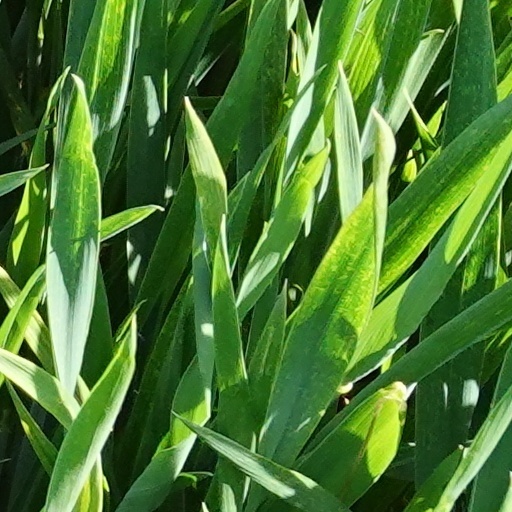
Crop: wheat